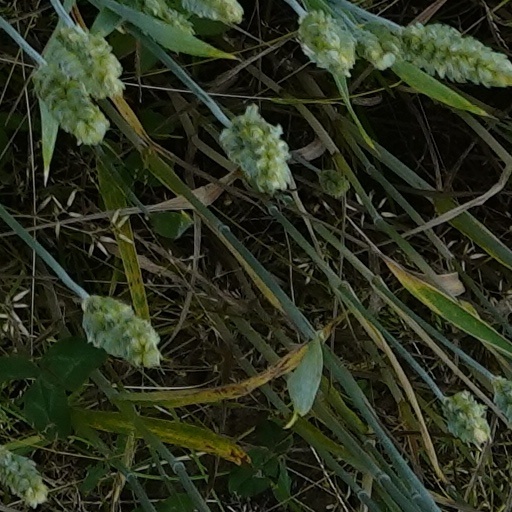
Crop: wheat